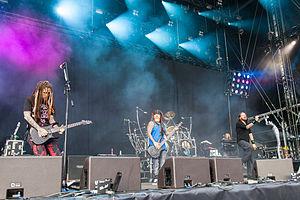
Korn, stylisé KoЯn, est un groupe de nu metal américain, originaire de Bakersfield, en Californie. En 2017, le groupe se compose de Brian « Head » Welch et James « Munky » Shaffer à la guitare, de Reginald « Fieldy » Arvizu à la basse, de Jonathan Davis au chant et Ray Luzier à la batterie.